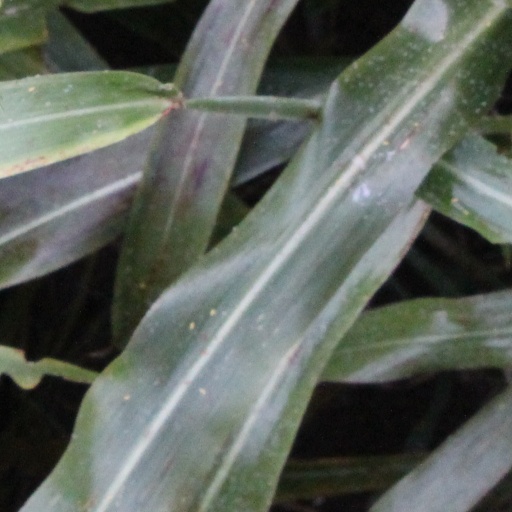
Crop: sorghum